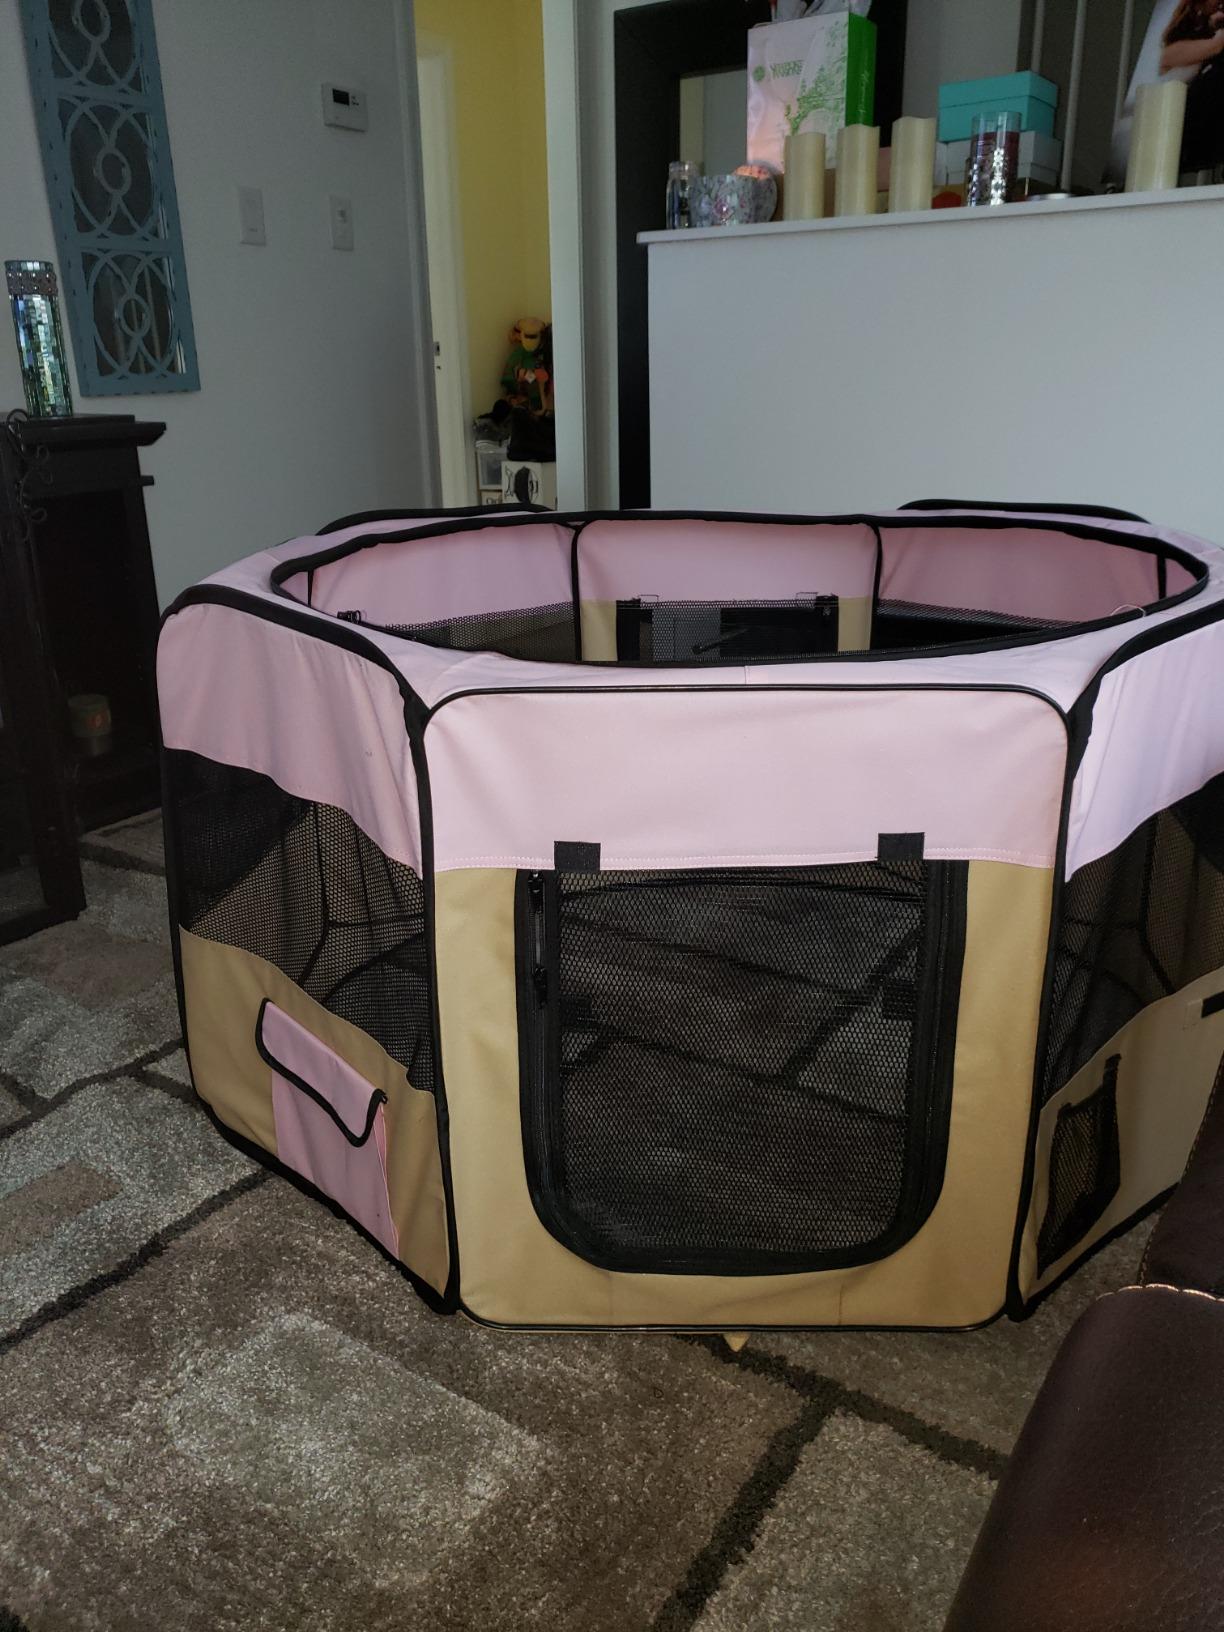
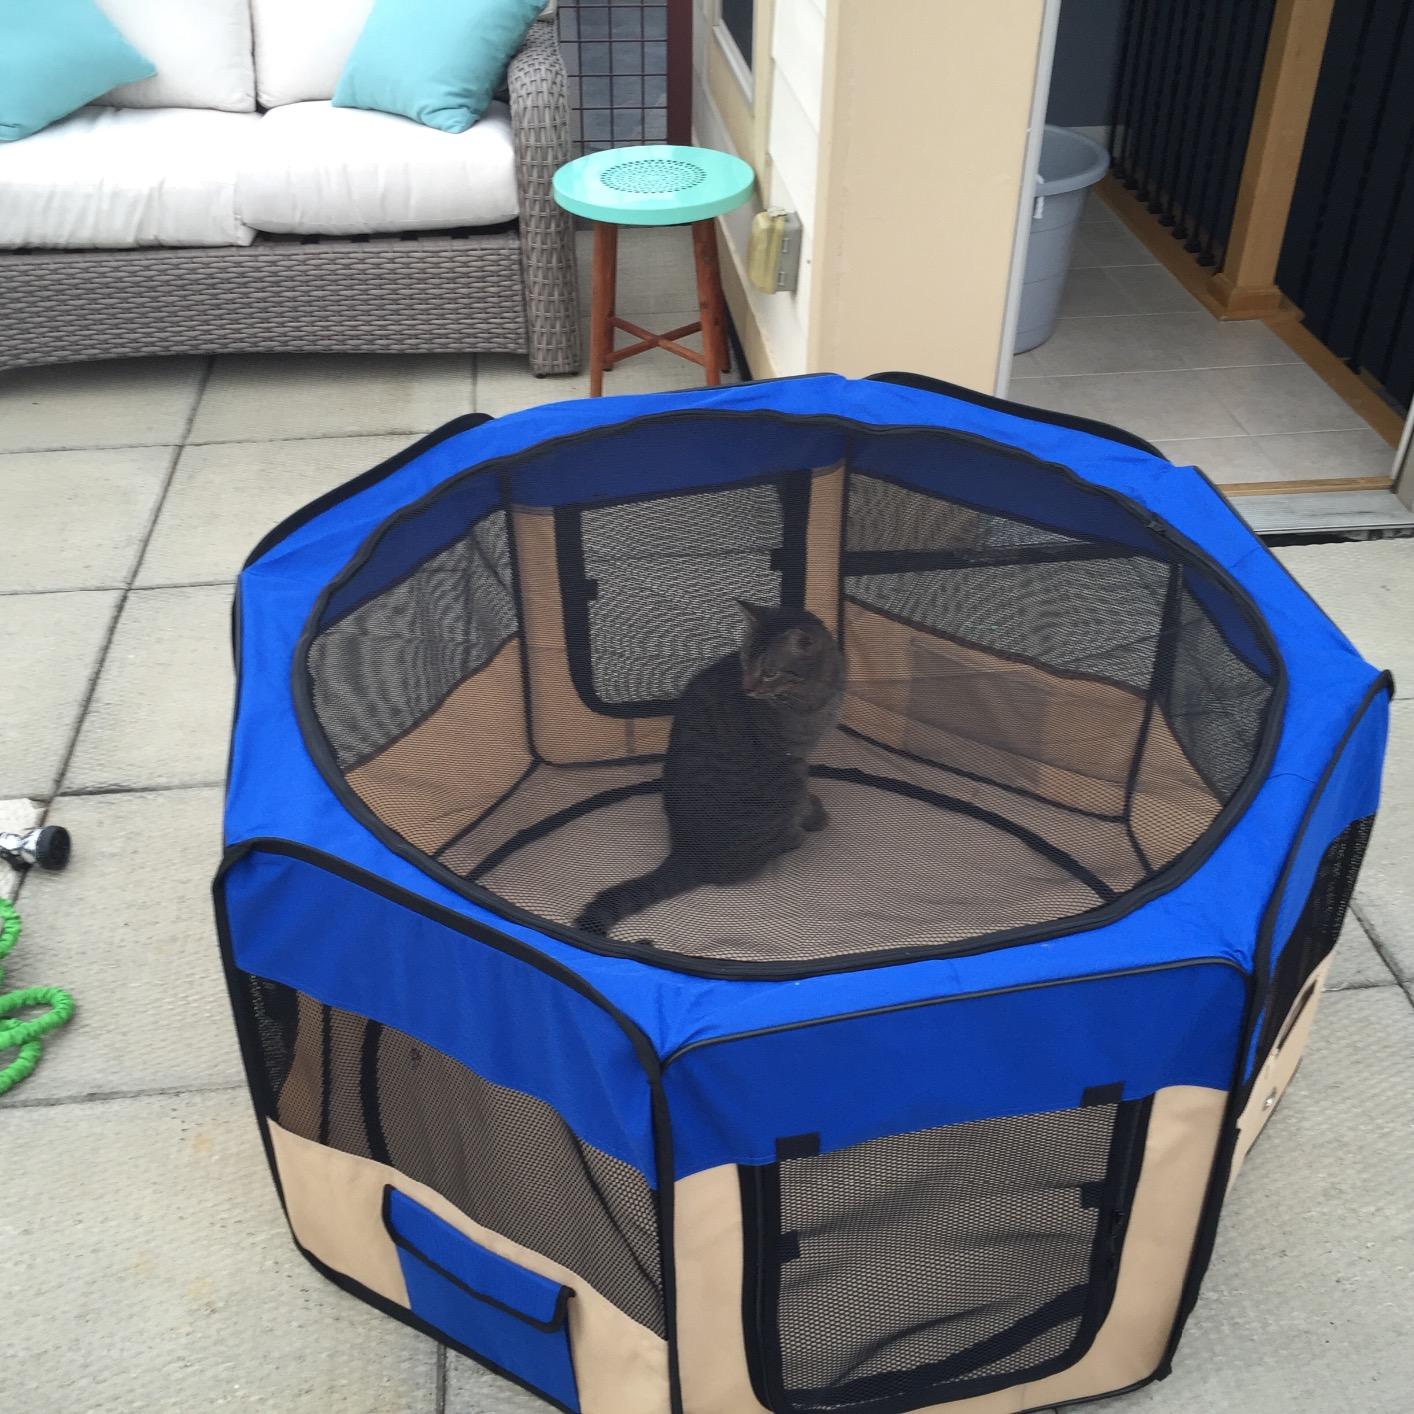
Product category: items_kennel
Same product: no